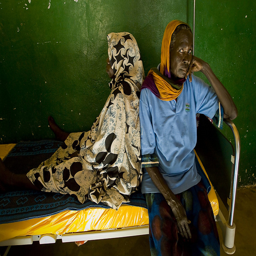
A women who is sitting on a small bed.
Two people that are sitting on a bed.
A woman is sitting on a bed with another woman.
Two women sitting back to back on a bed.
Two people sitting on a mattress covered with plastic.